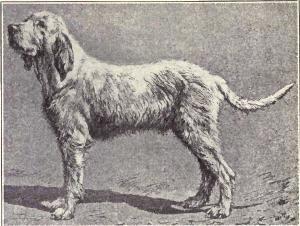
Le grand griffon vendéen est une race de chiens originaire de Vendée en France. C'est un chien de grande taille, à l'allure robuste et distinguée, au poil dur long et broussailleux qui existe en de nombreuses couleurs. Il s'agit d'un chien de chasse à tir, voire à courre pour le grand gibier, en meute mais également comme limier. La Fédération cynologique internationale l'a répertorié dans le groupe 6, section 1, standard n° 282.